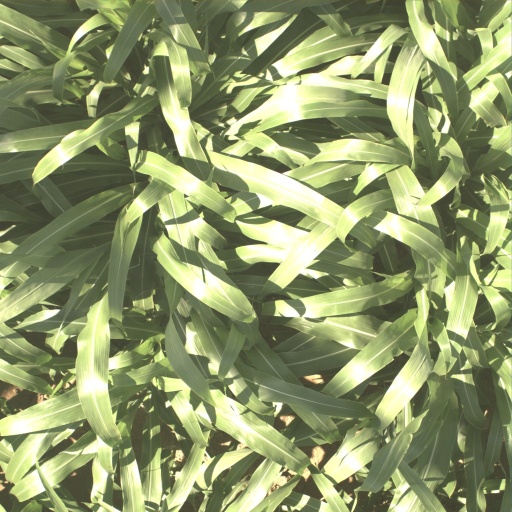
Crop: sorghum